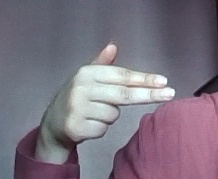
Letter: ghain